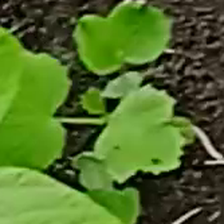
Weed species: Little_Mallow(Malva parviflora)